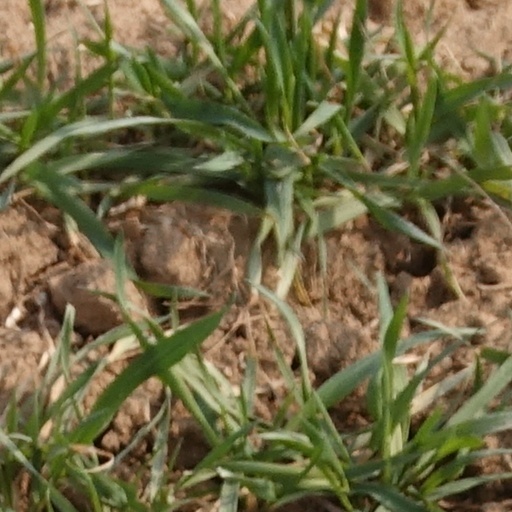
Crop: wheat